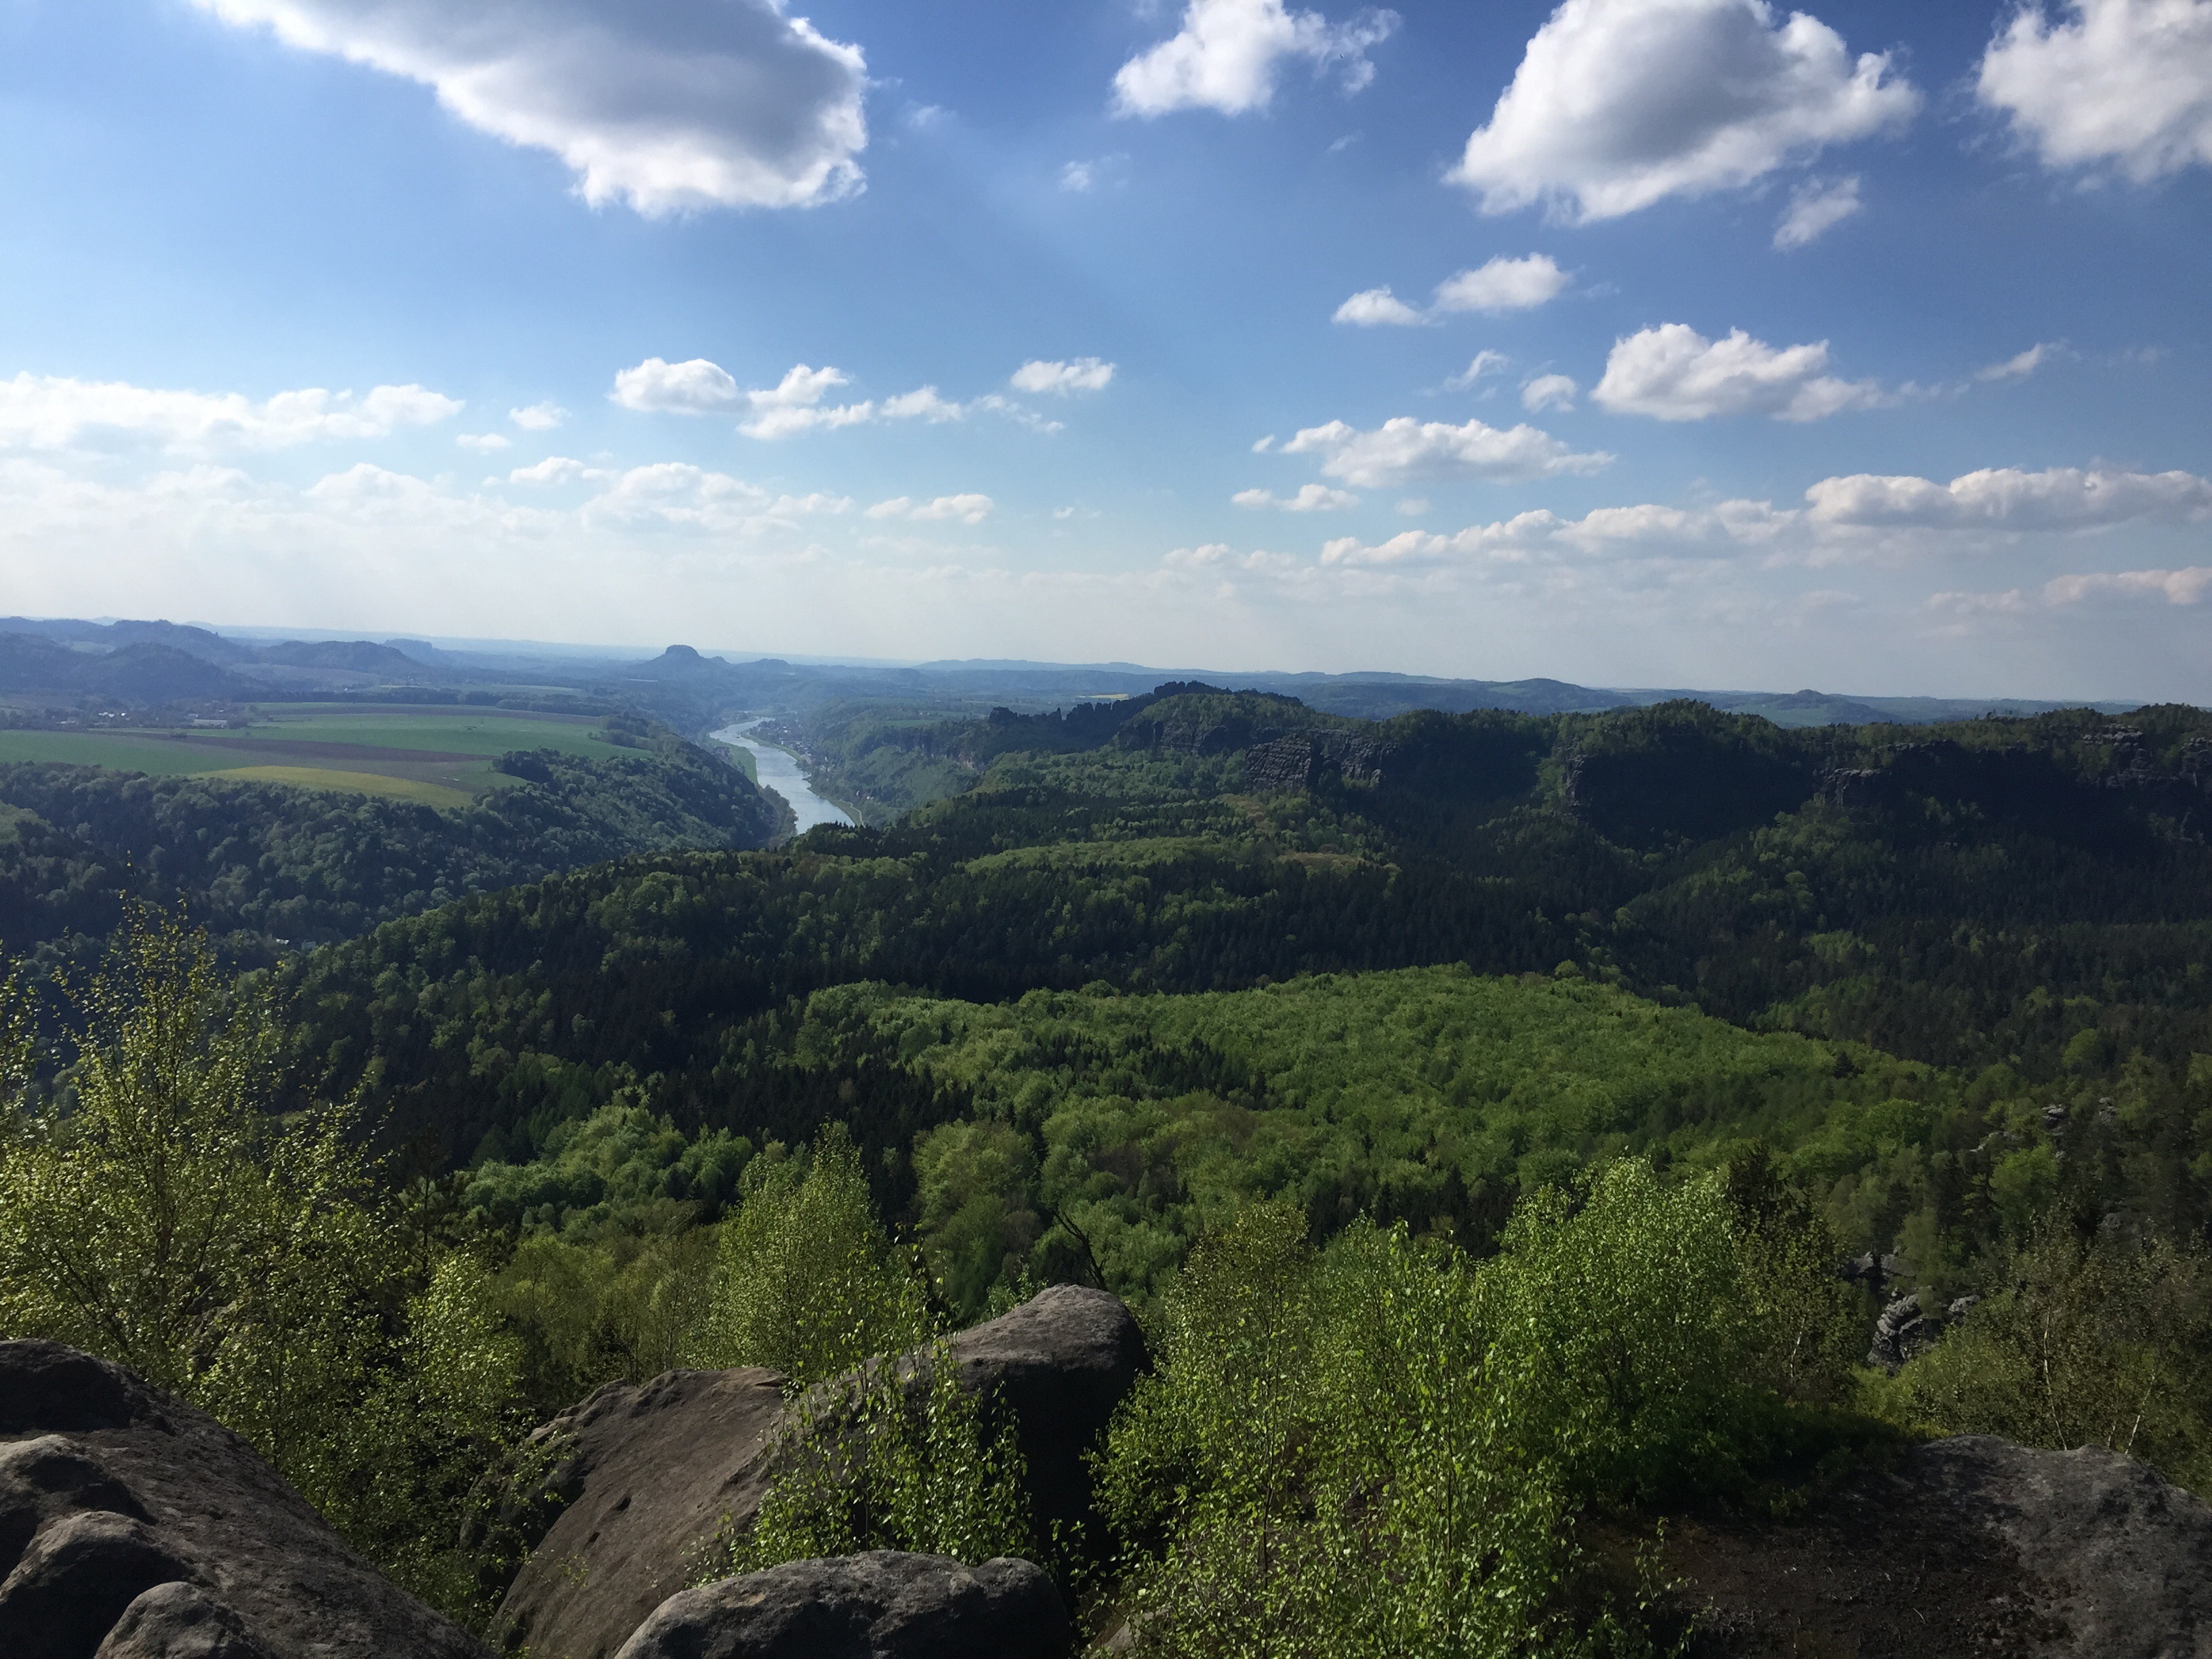
landscape, nature, forest, wilderness, walking, mountain, cloud, hill, adventure, valley, mountain range, ridge, plateau, ecosystem, elbe, rural area, saxon switzerland, elbe valley, geographical feature, mountainous landforms